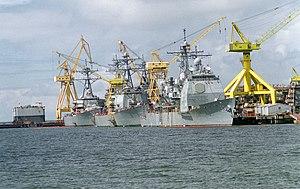
Le chantier naval Ingalls de Pascagoula est un important site de construction navale, situé à Pascagoula, dans l'État du Mississippi. Mis en service en 1938, ce chantier naval a été exploité par la société Ingalls Shipbuilding, puis, depuis 1961, par le groupe Litton Industries, racheté par Northrop Grumman en 2001.